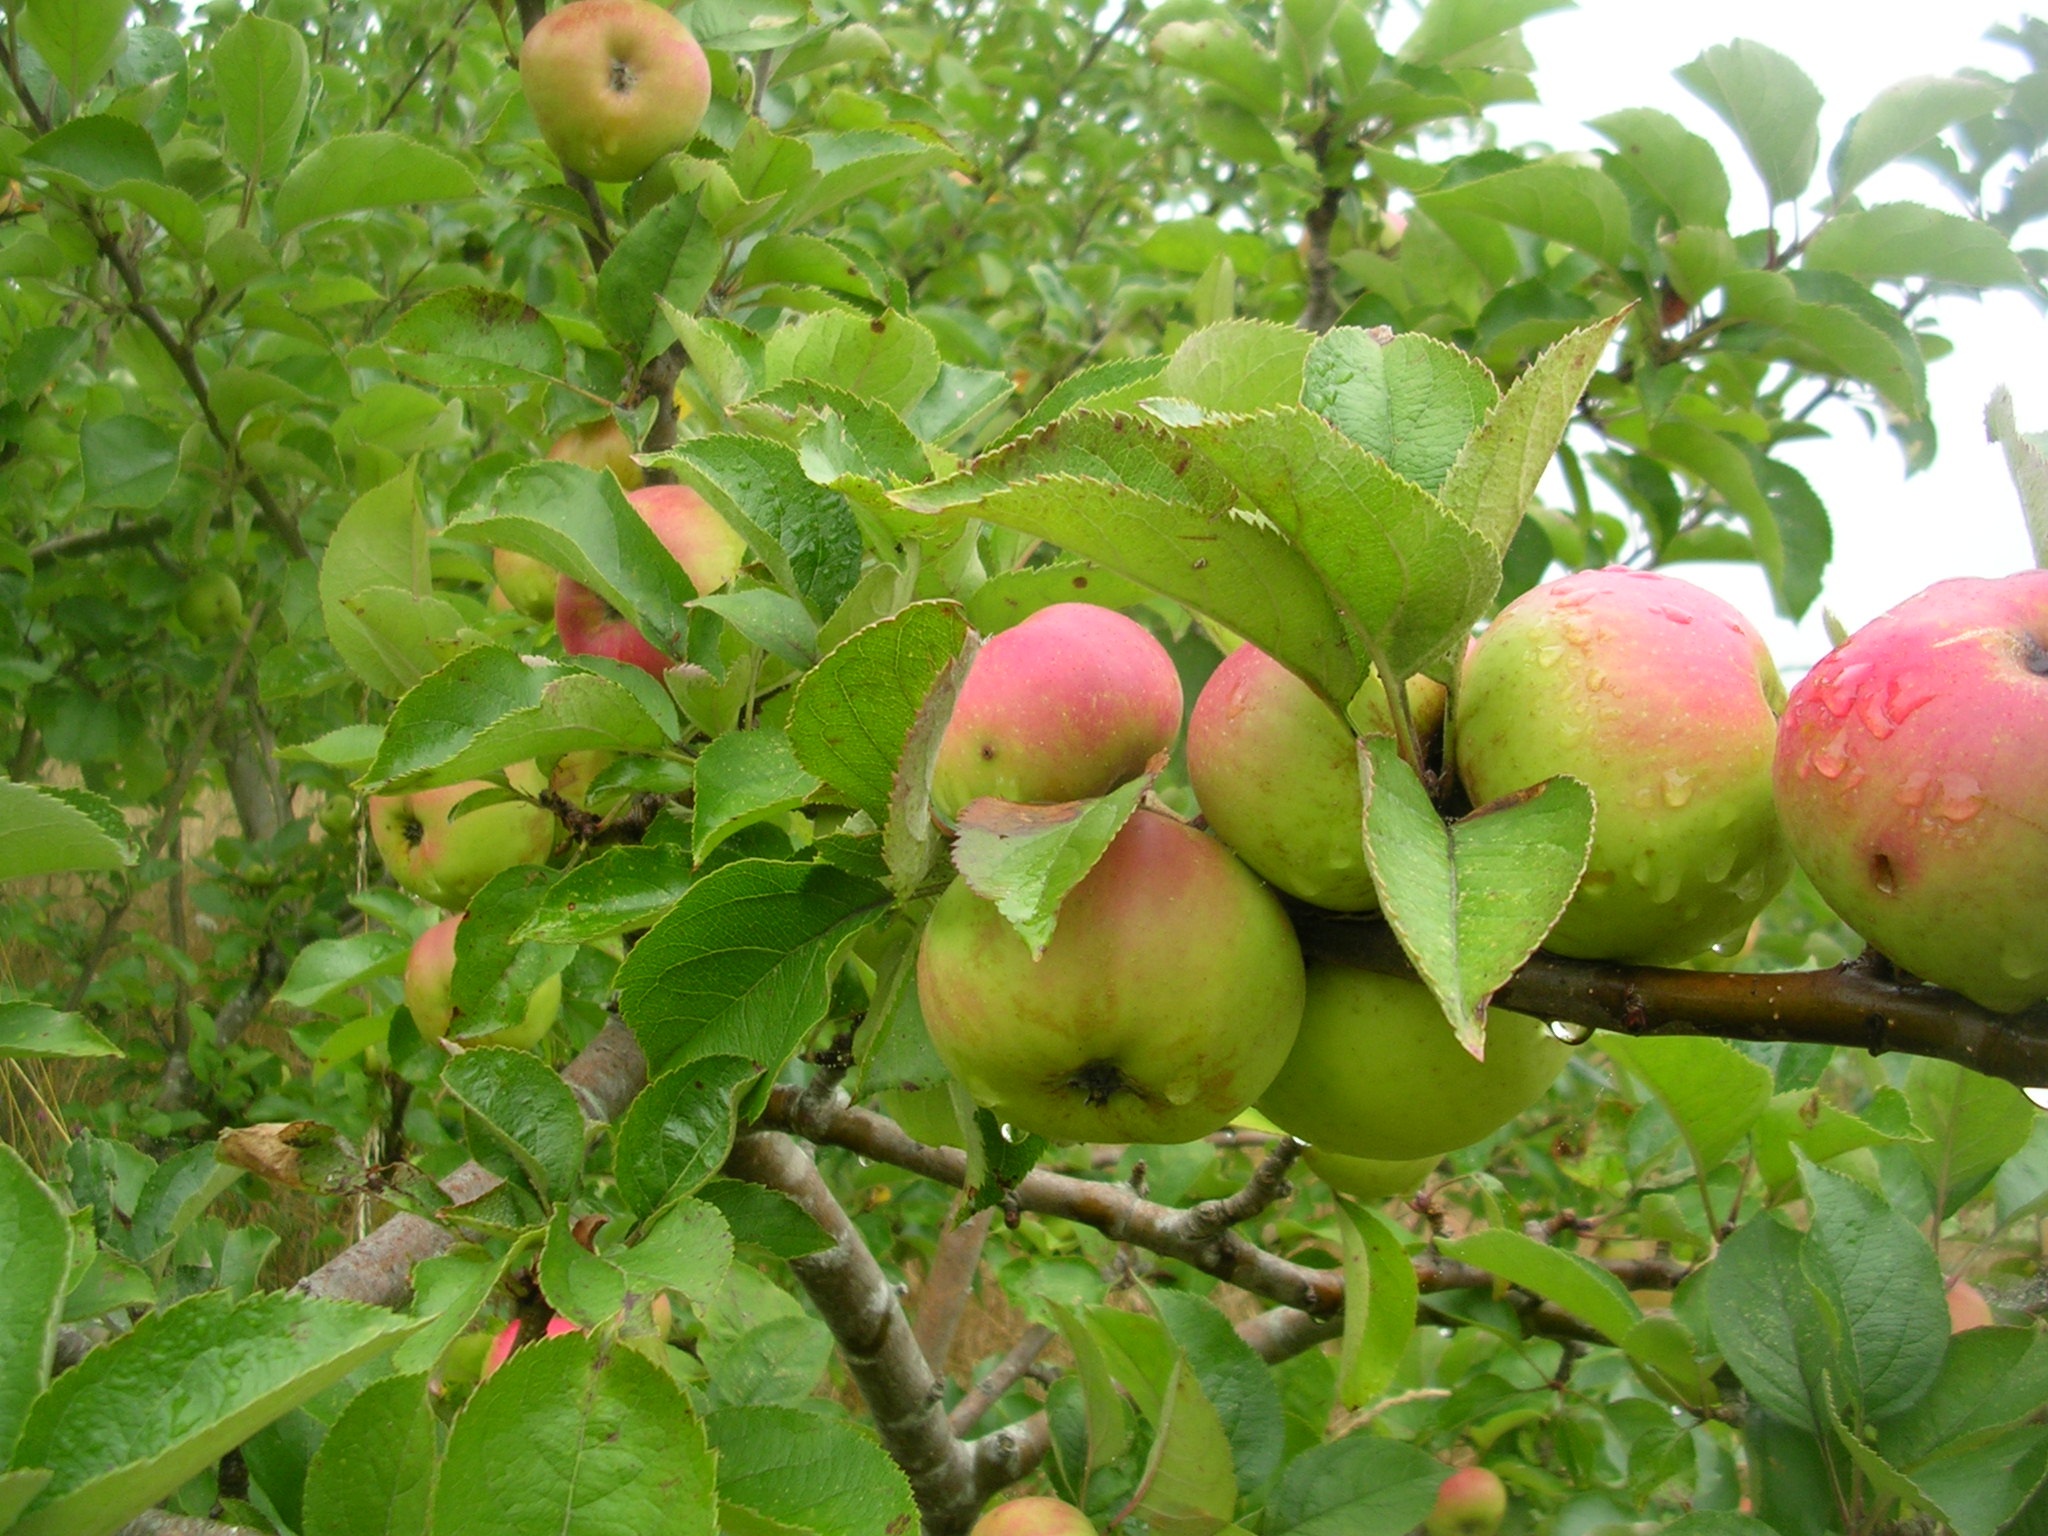
apple, tree, nature, branch, plant, fruit, flower, food, produce, vegetation, flowering plant, rose family, land plant, rose order